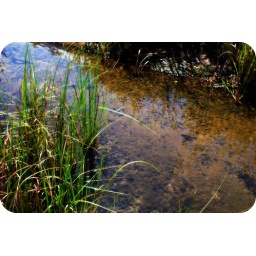
grass in the lake ortonish